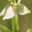
Label: orchid